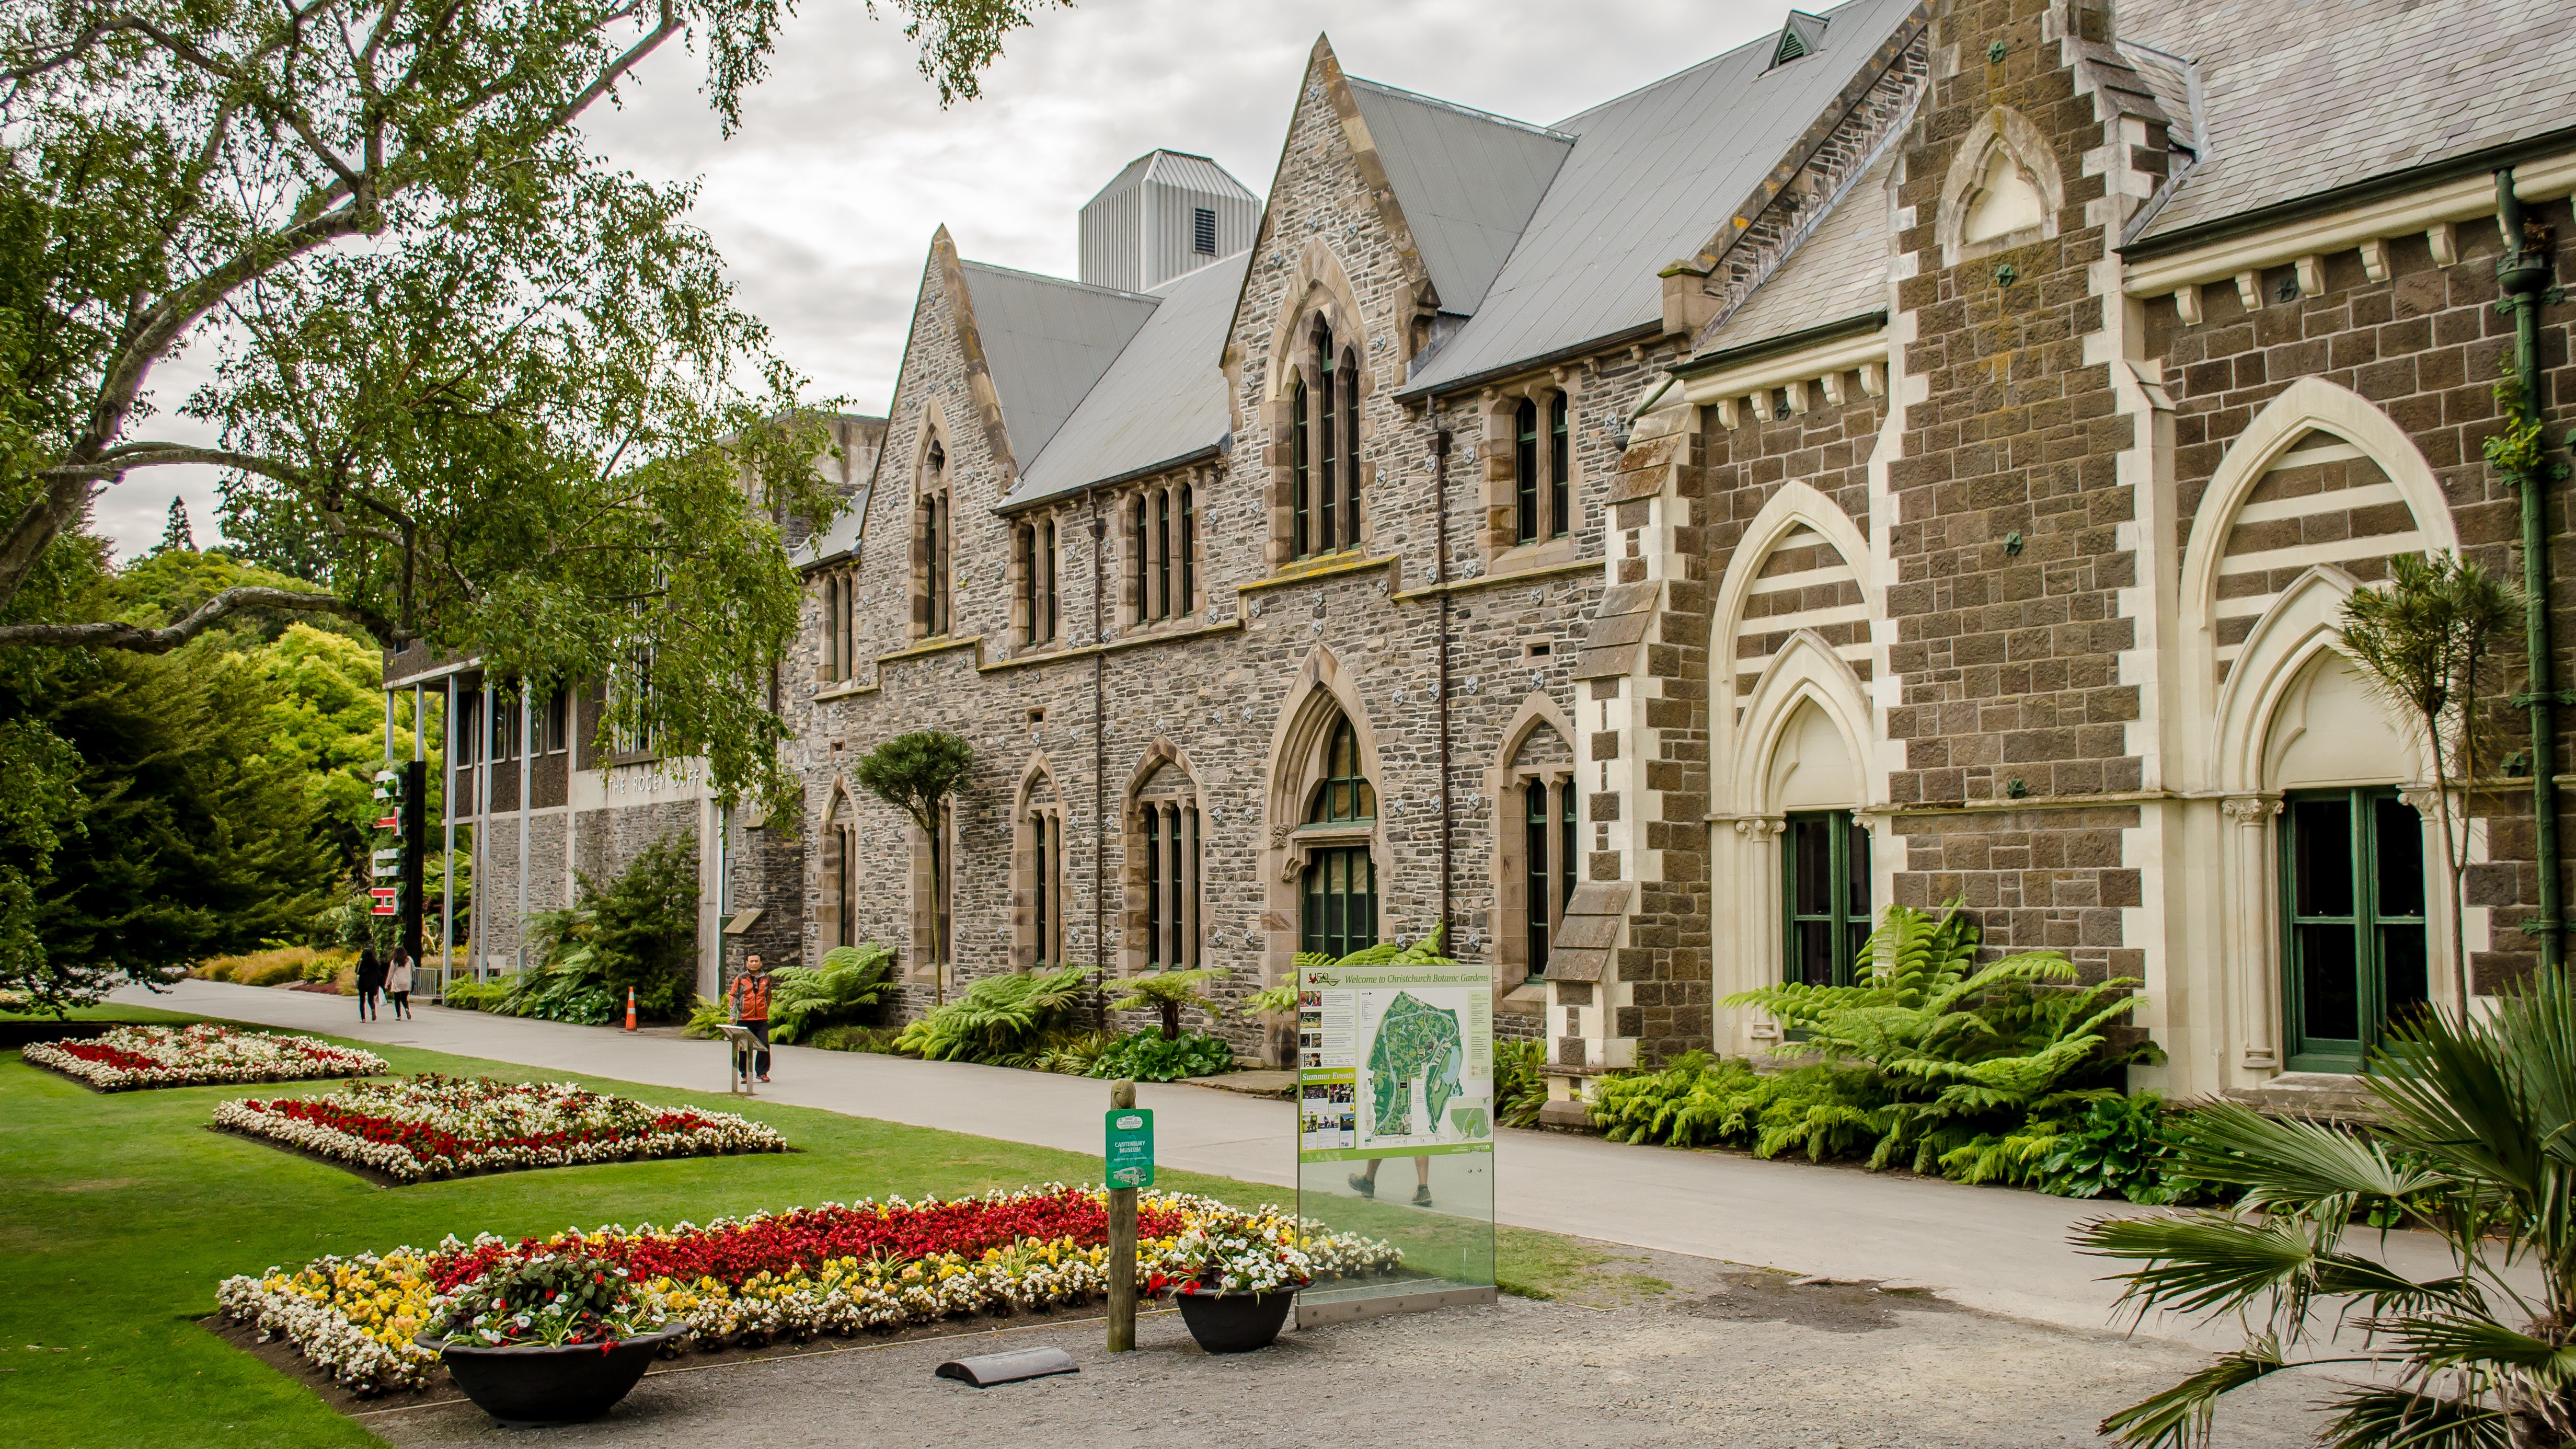
architecture, mansion, house, building, palace, old, home, stone, facade, property, garden, stones, courtyard, buildings, estate, neighbourhood, manor house, stone house, residential area